Mokattam

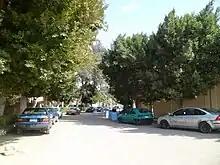
St. No.8-Mokattam

The hills are in the region of ancient Fustat, the new capital founded by 'Amr ibn al-'As after the Muslim conquest of Egypt in 642 CE. The Zabbaleen people, who are an integral part of collecting and processing Cairo's municipal solid waste, live in Manshiyat Naser, Garbage City, at the foot of the Mokattam Hills.